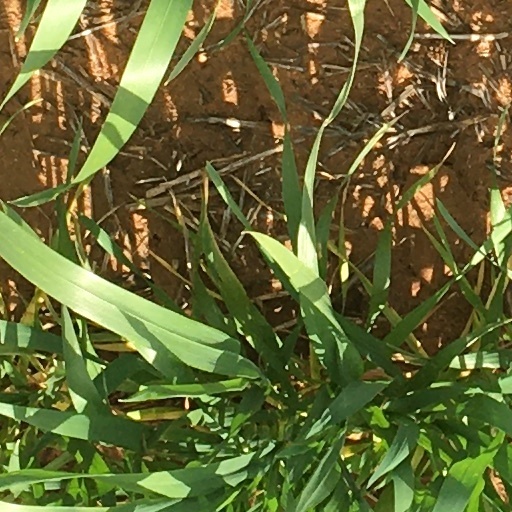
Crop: wheat